Hansen Writing Ball

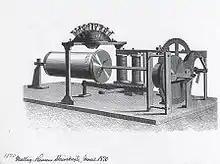
Model from 1870

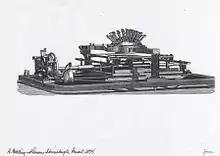
Model from 1874

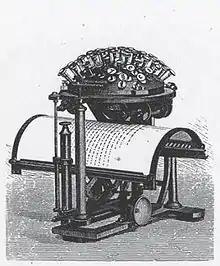
Model from 1878

The Hansen Writing Ball is an early typewriter. It was invented in 1865 and patented and put into production in 1870, and was the first commercially produced typewriter.